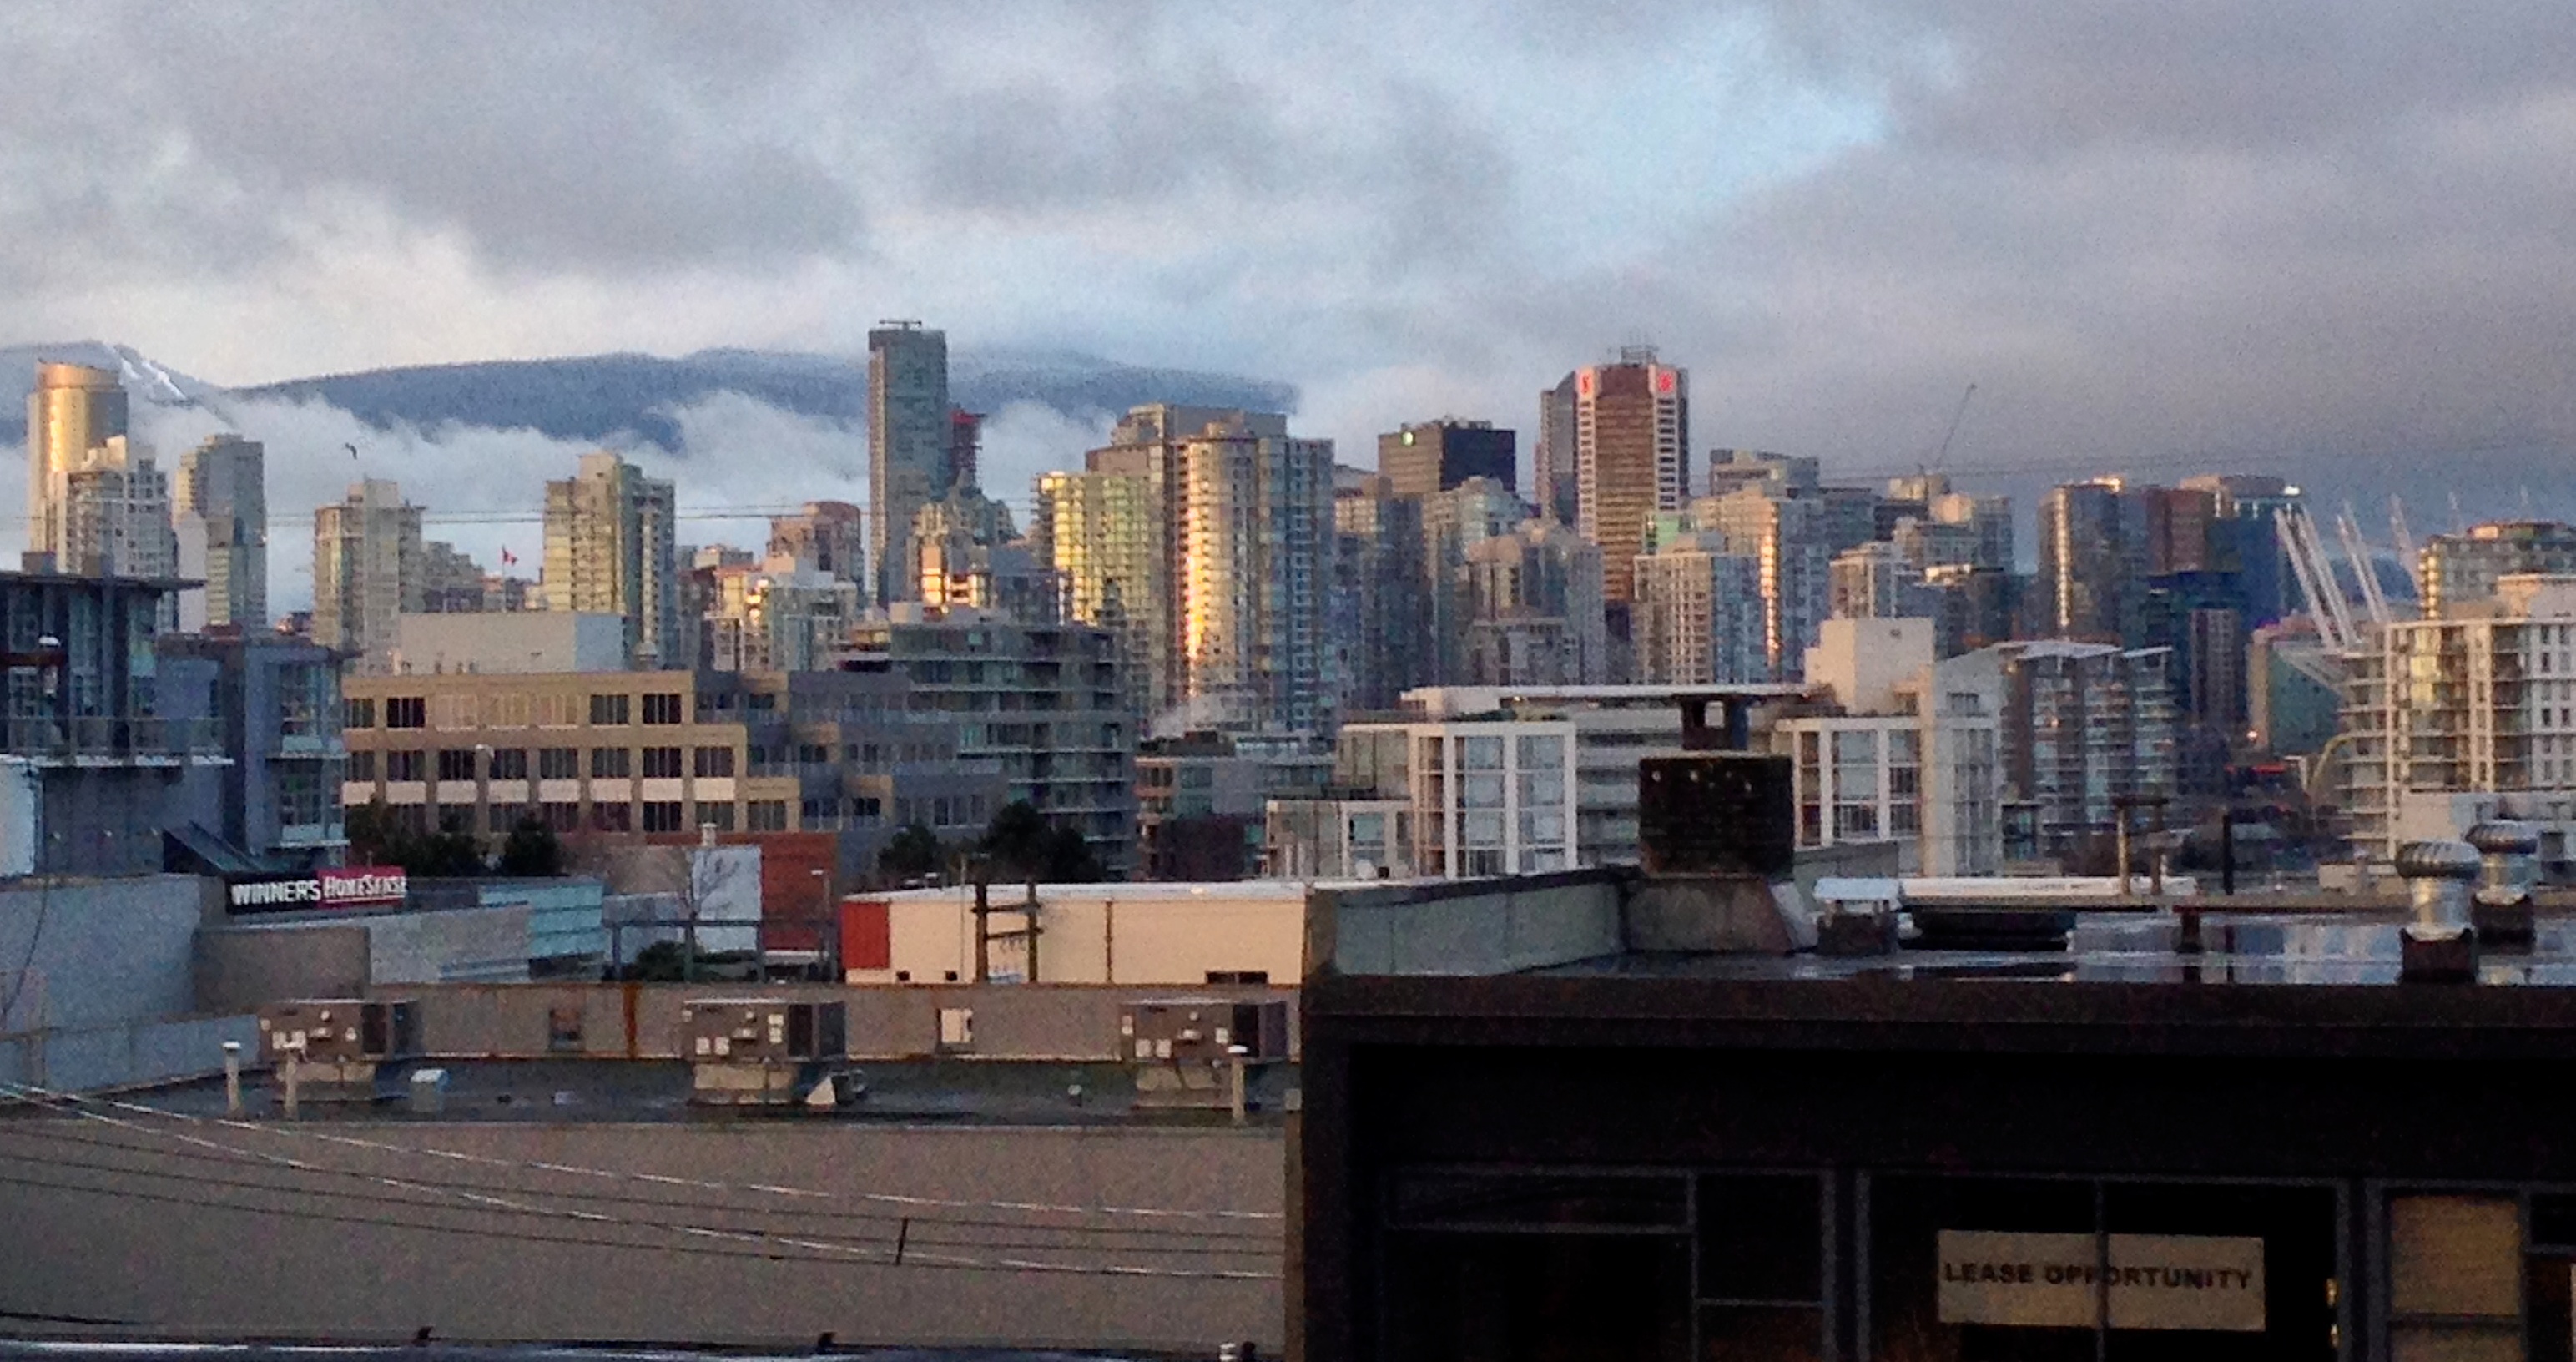
skyline, city, skyscraper, cityscape, panorama, downtown, tower block, metropolis, urban area, residential area, human settlement, metropolitan area